May Mann

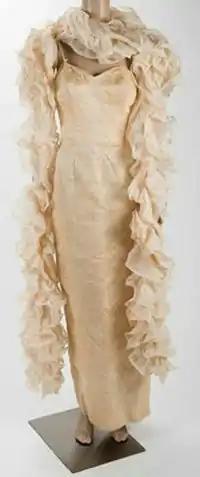
Evening gown and shawl owned and worn by Marilyn Monroe, given to Mann

An evening gown and shawl that had previously belonged to Marilyn Monroe had been in Mann's possession until 1992 when she gave it to Arlene and Milt Larsen to exhibit at the Magic Castle Museum. In 2017, it was sold for an undisclosed price.